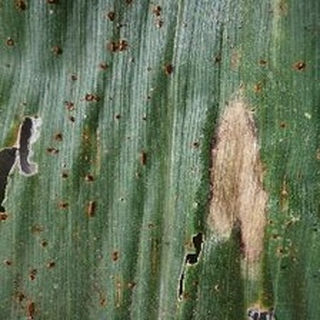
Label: corn_northern_leaf_blight